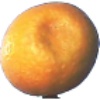
Label: kumquats